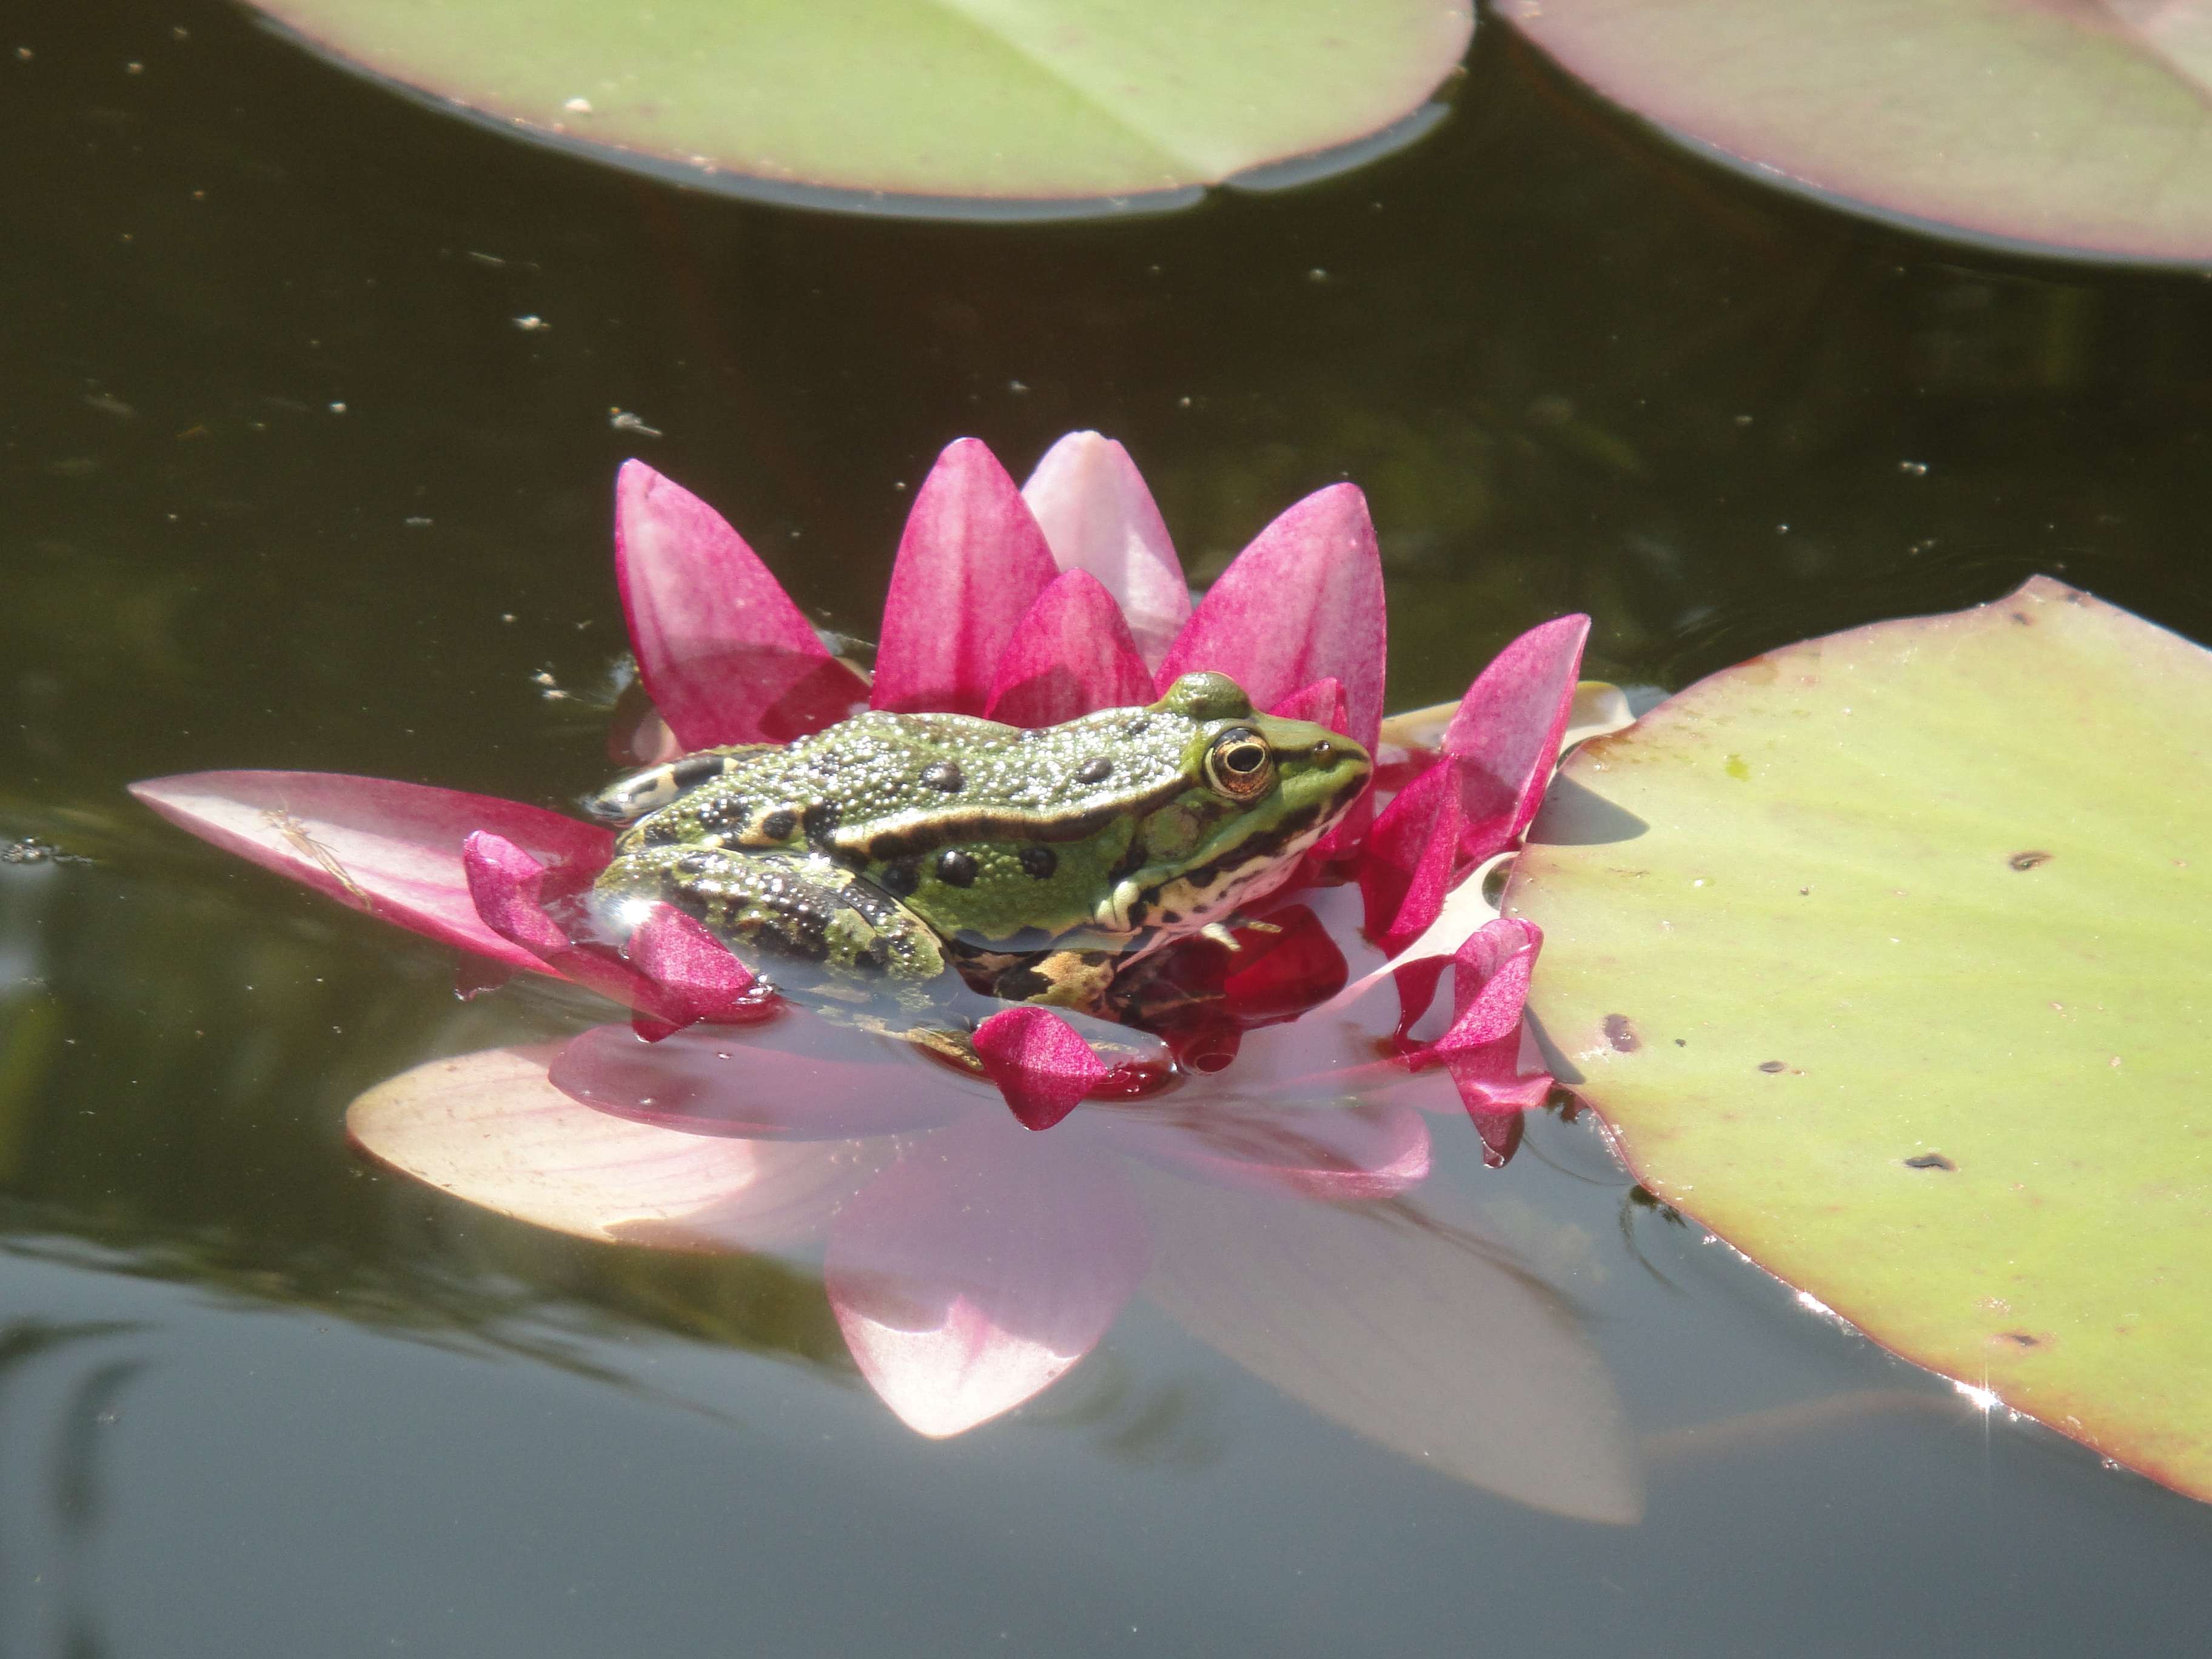
water, plant, leaf, flower, petal, pond, green, produce, color, botany, frog, amphibian, pink, flora, water lily, close up, sheet, lily, macro photography, water fauna, water plant, drown